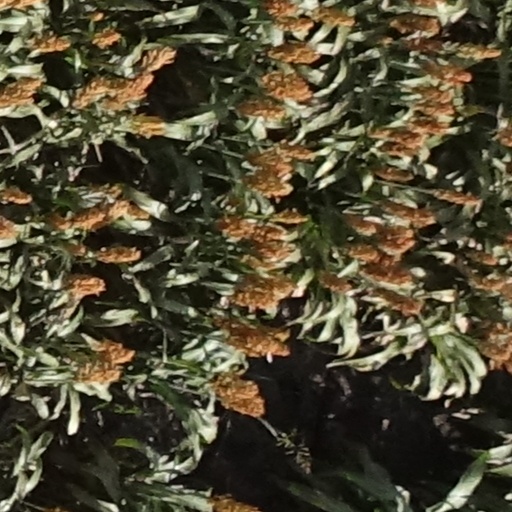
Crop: sorghum